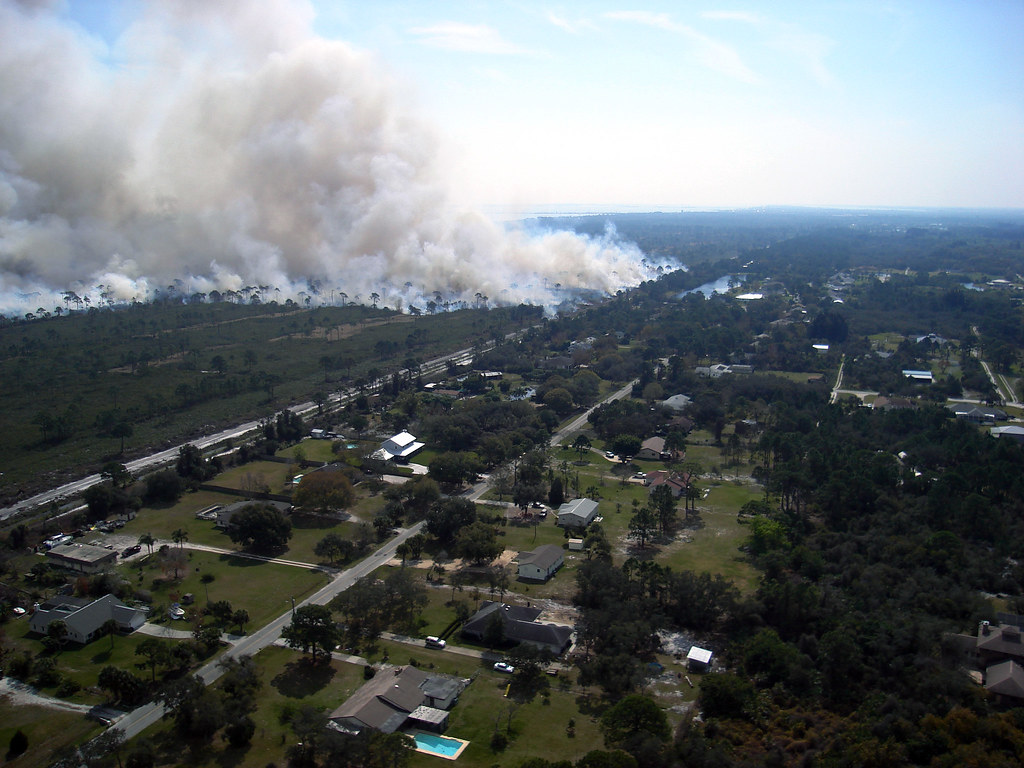
Fire: no
Smoke: yes